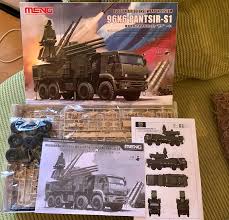
Label: Air Defense